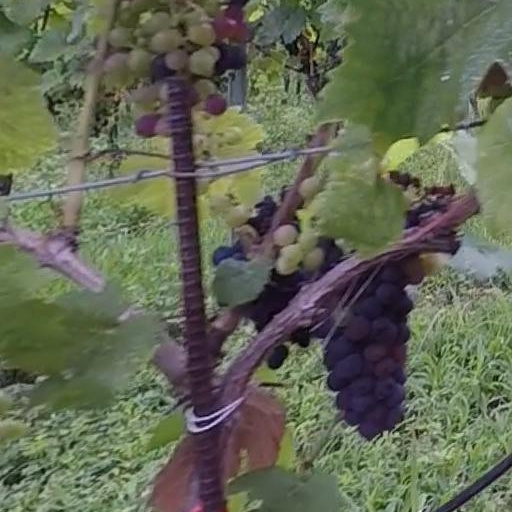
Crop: grape